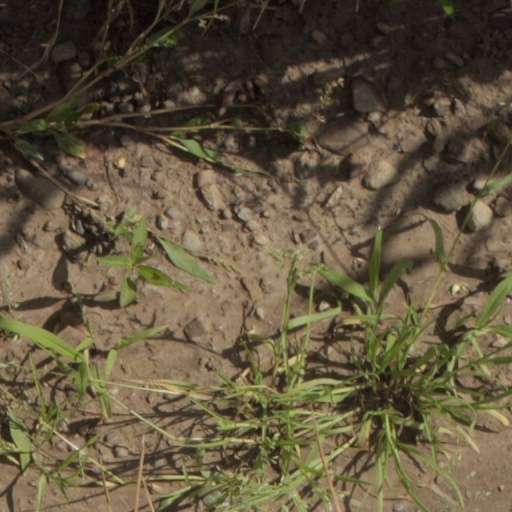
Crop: wheat